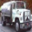
Label: truck